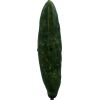
Label: Cucumber 3